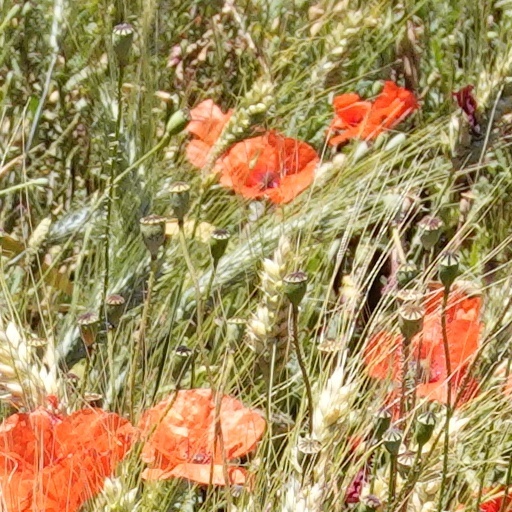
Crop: wheat